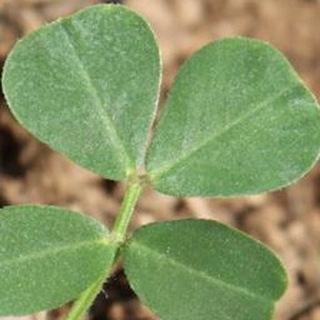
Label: healthy_groundnut